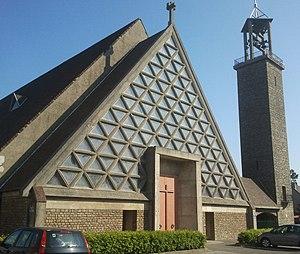
Église Saint-Vincent-de-Paul, vue de la place d'Estiennes-d'Orves, Boulogne-sur-Mer, France
L'église Saint-Vincent-de-Paul est un édifice religieux situé dans le quartier Capécure de Boulogne-sur-Mer.